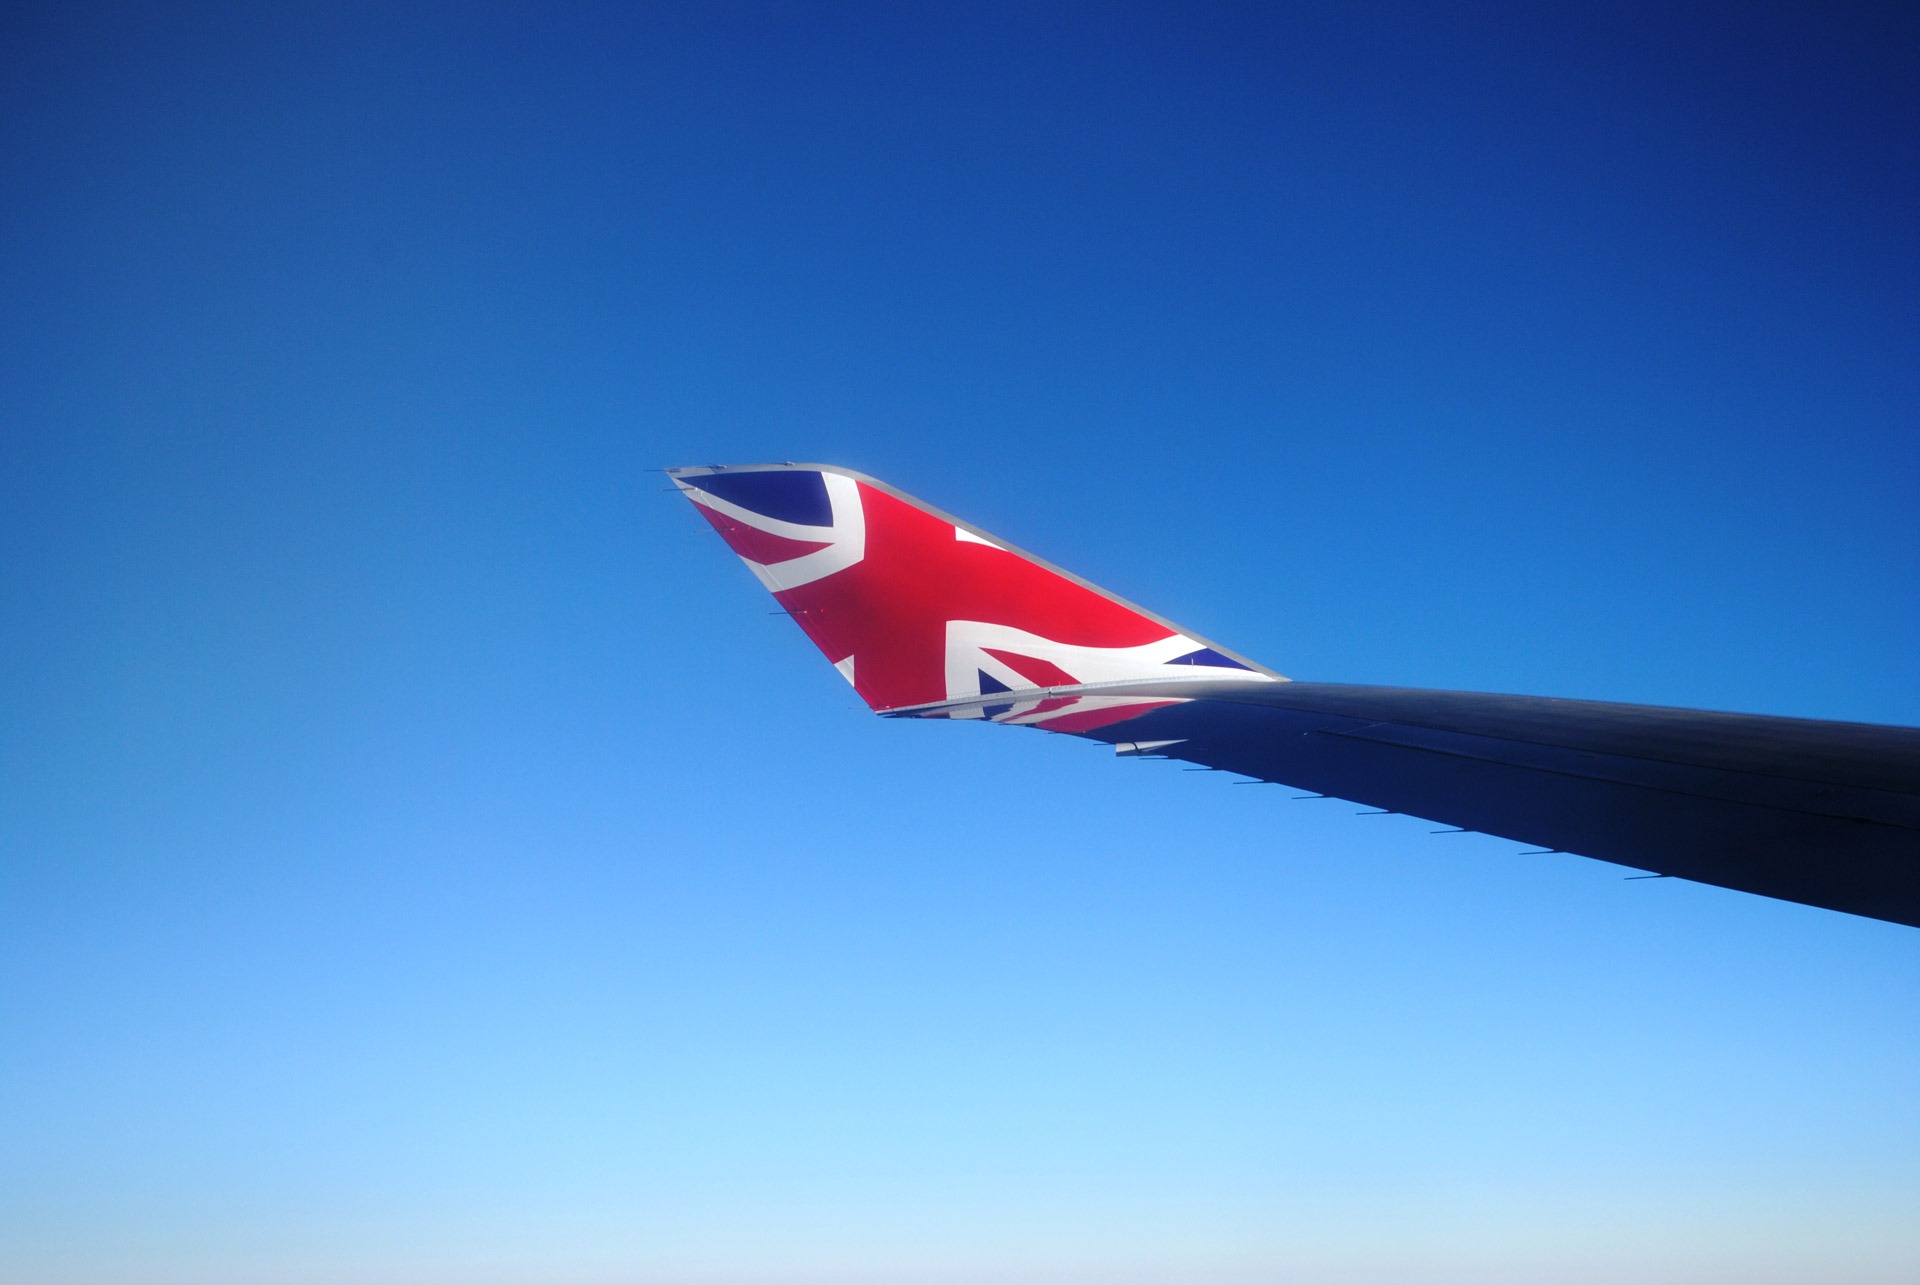
wing, sky, sun, airplane, aircraft, jet, vehicle, airline, aviation, flight, holiday, toy, sunny, airliner, boeing, air force, jet aircraft, aerobatics, monoplane, air travel, atmosphere of earth, narrow body aircraft, general aviation, air racing